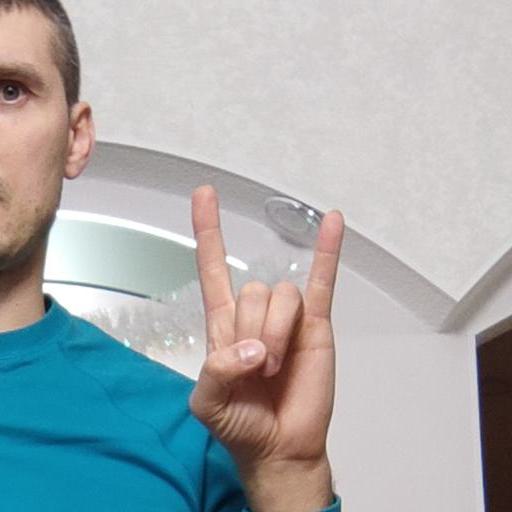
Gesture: rock